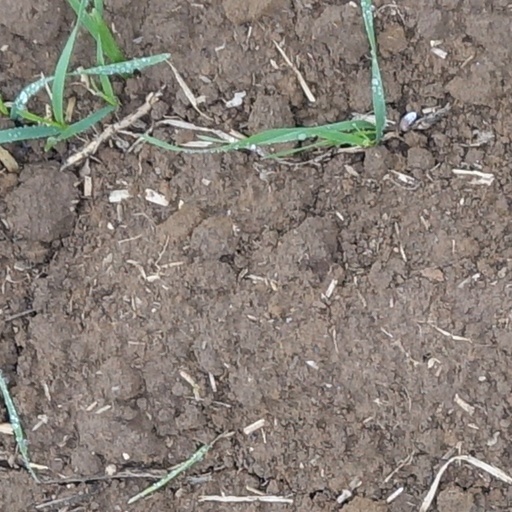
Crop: wheat